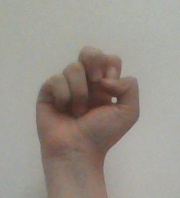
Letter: gaaf